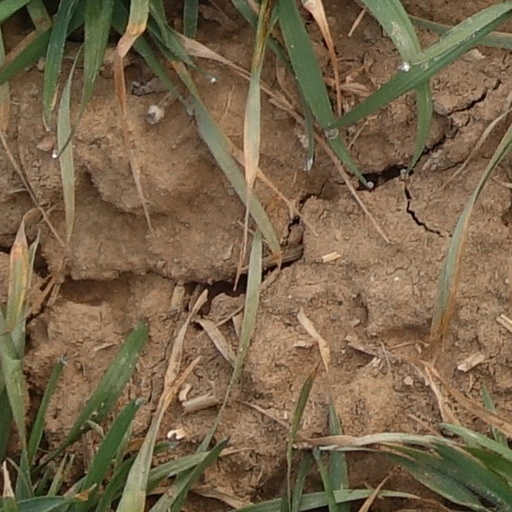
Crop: wheat